Austria

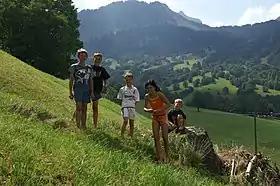

In 1972 the country began construction of a nuclear power plant to produce electricity at Zwentendorf on the River Danube, following a unanimous vote in parliament. However, in 1978 a referendum voted approximately 50.5% against nuclear power, 49.5% for, and parliament subsequently unanimously passed a law forbidding the use of nuclear power to generate electricity although the nuclear power plant had already finished.